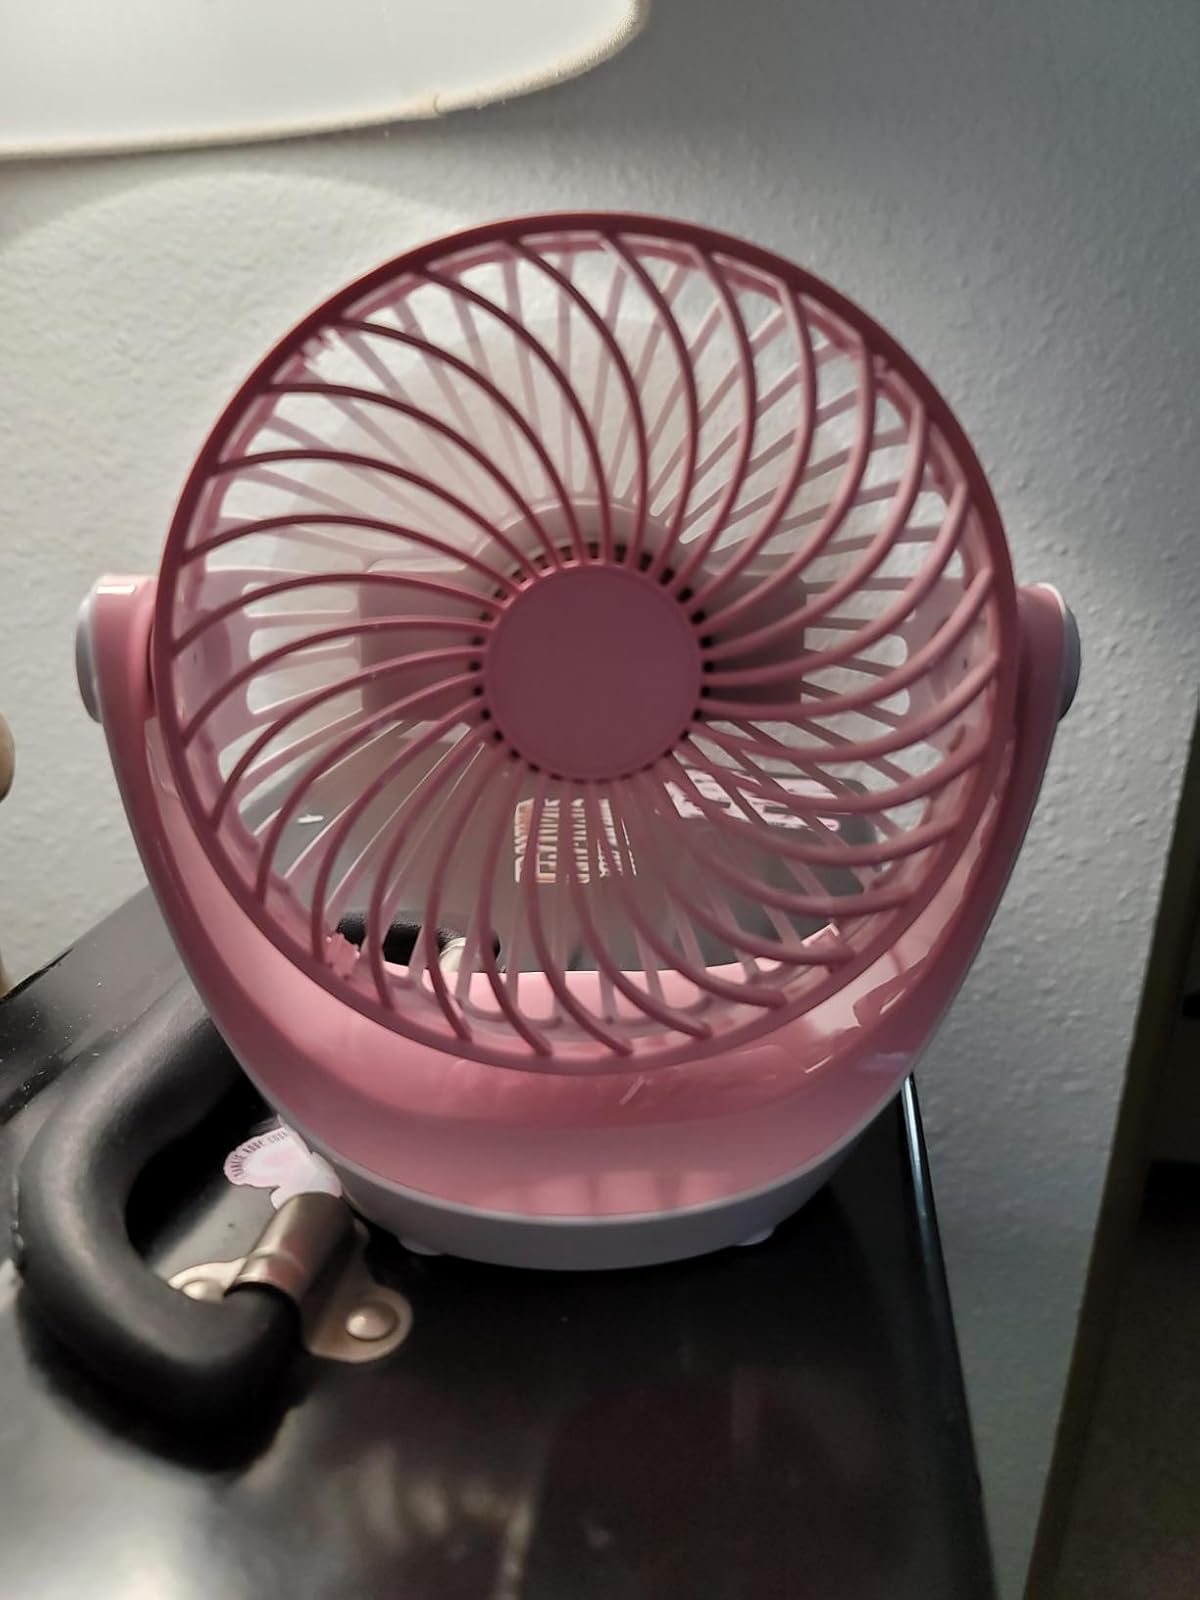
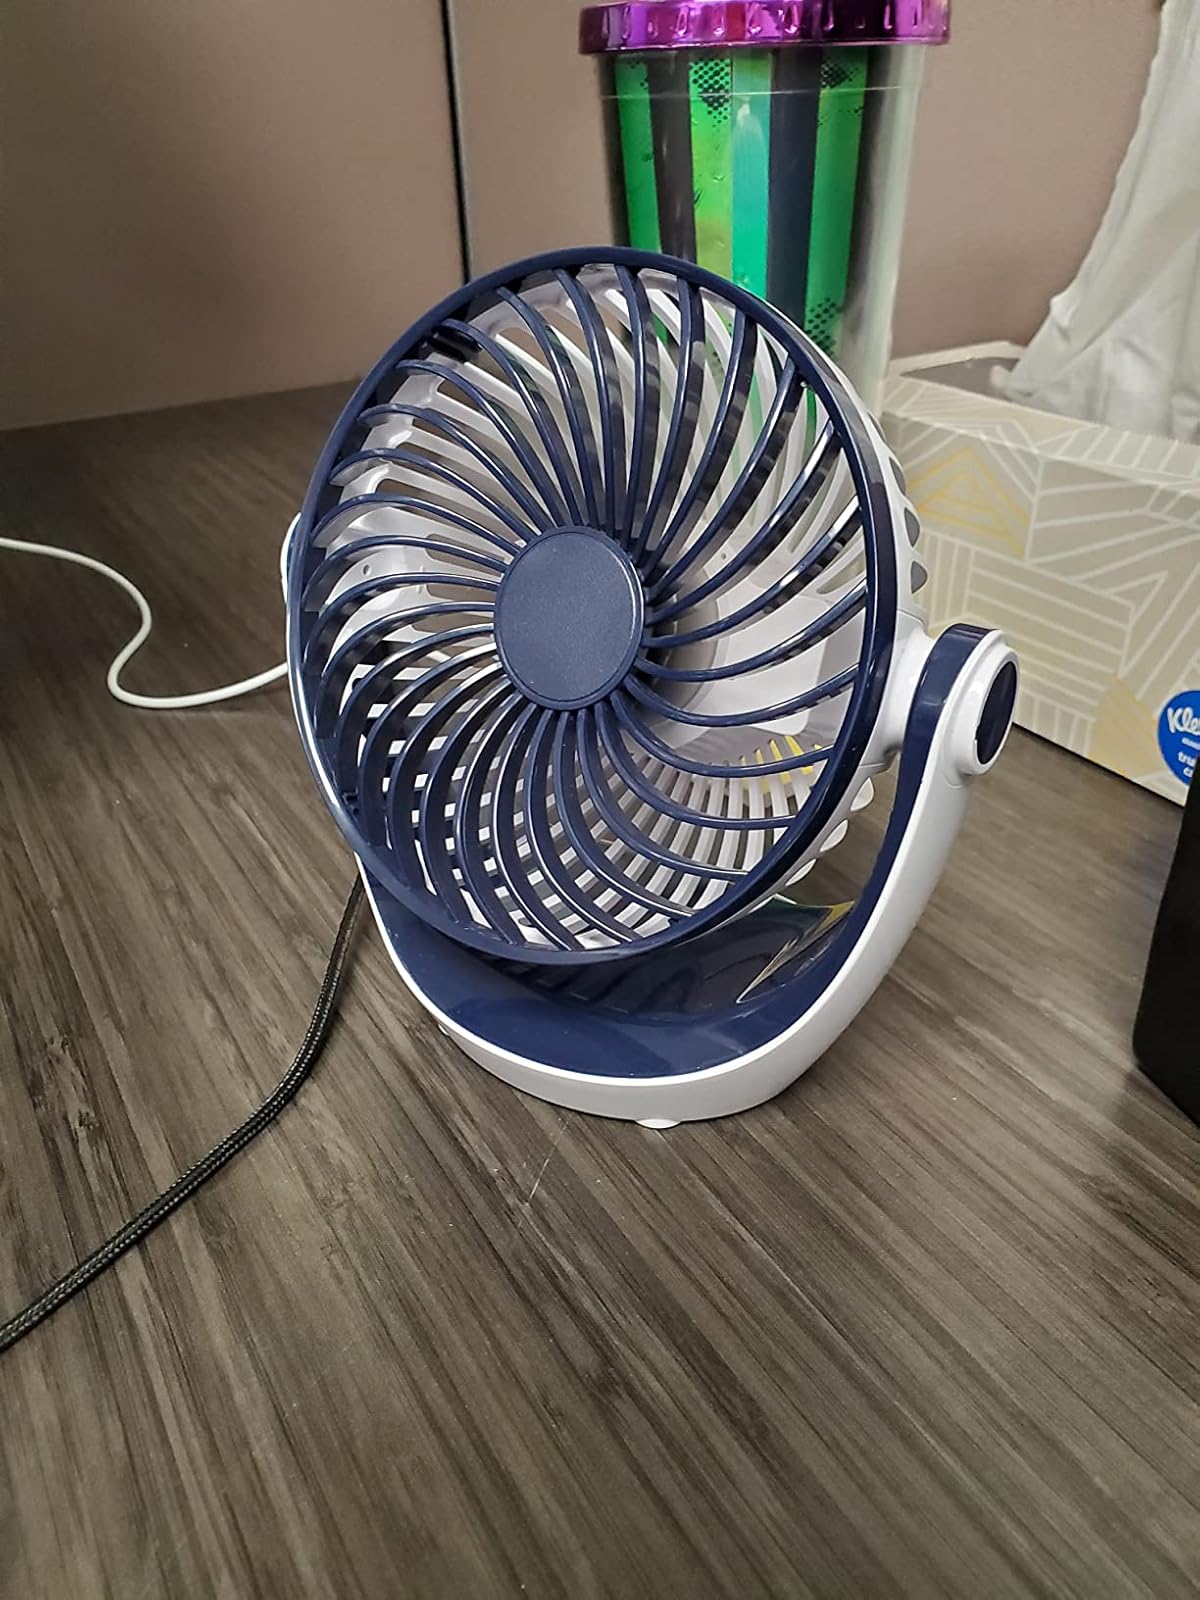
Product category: fan
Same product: no